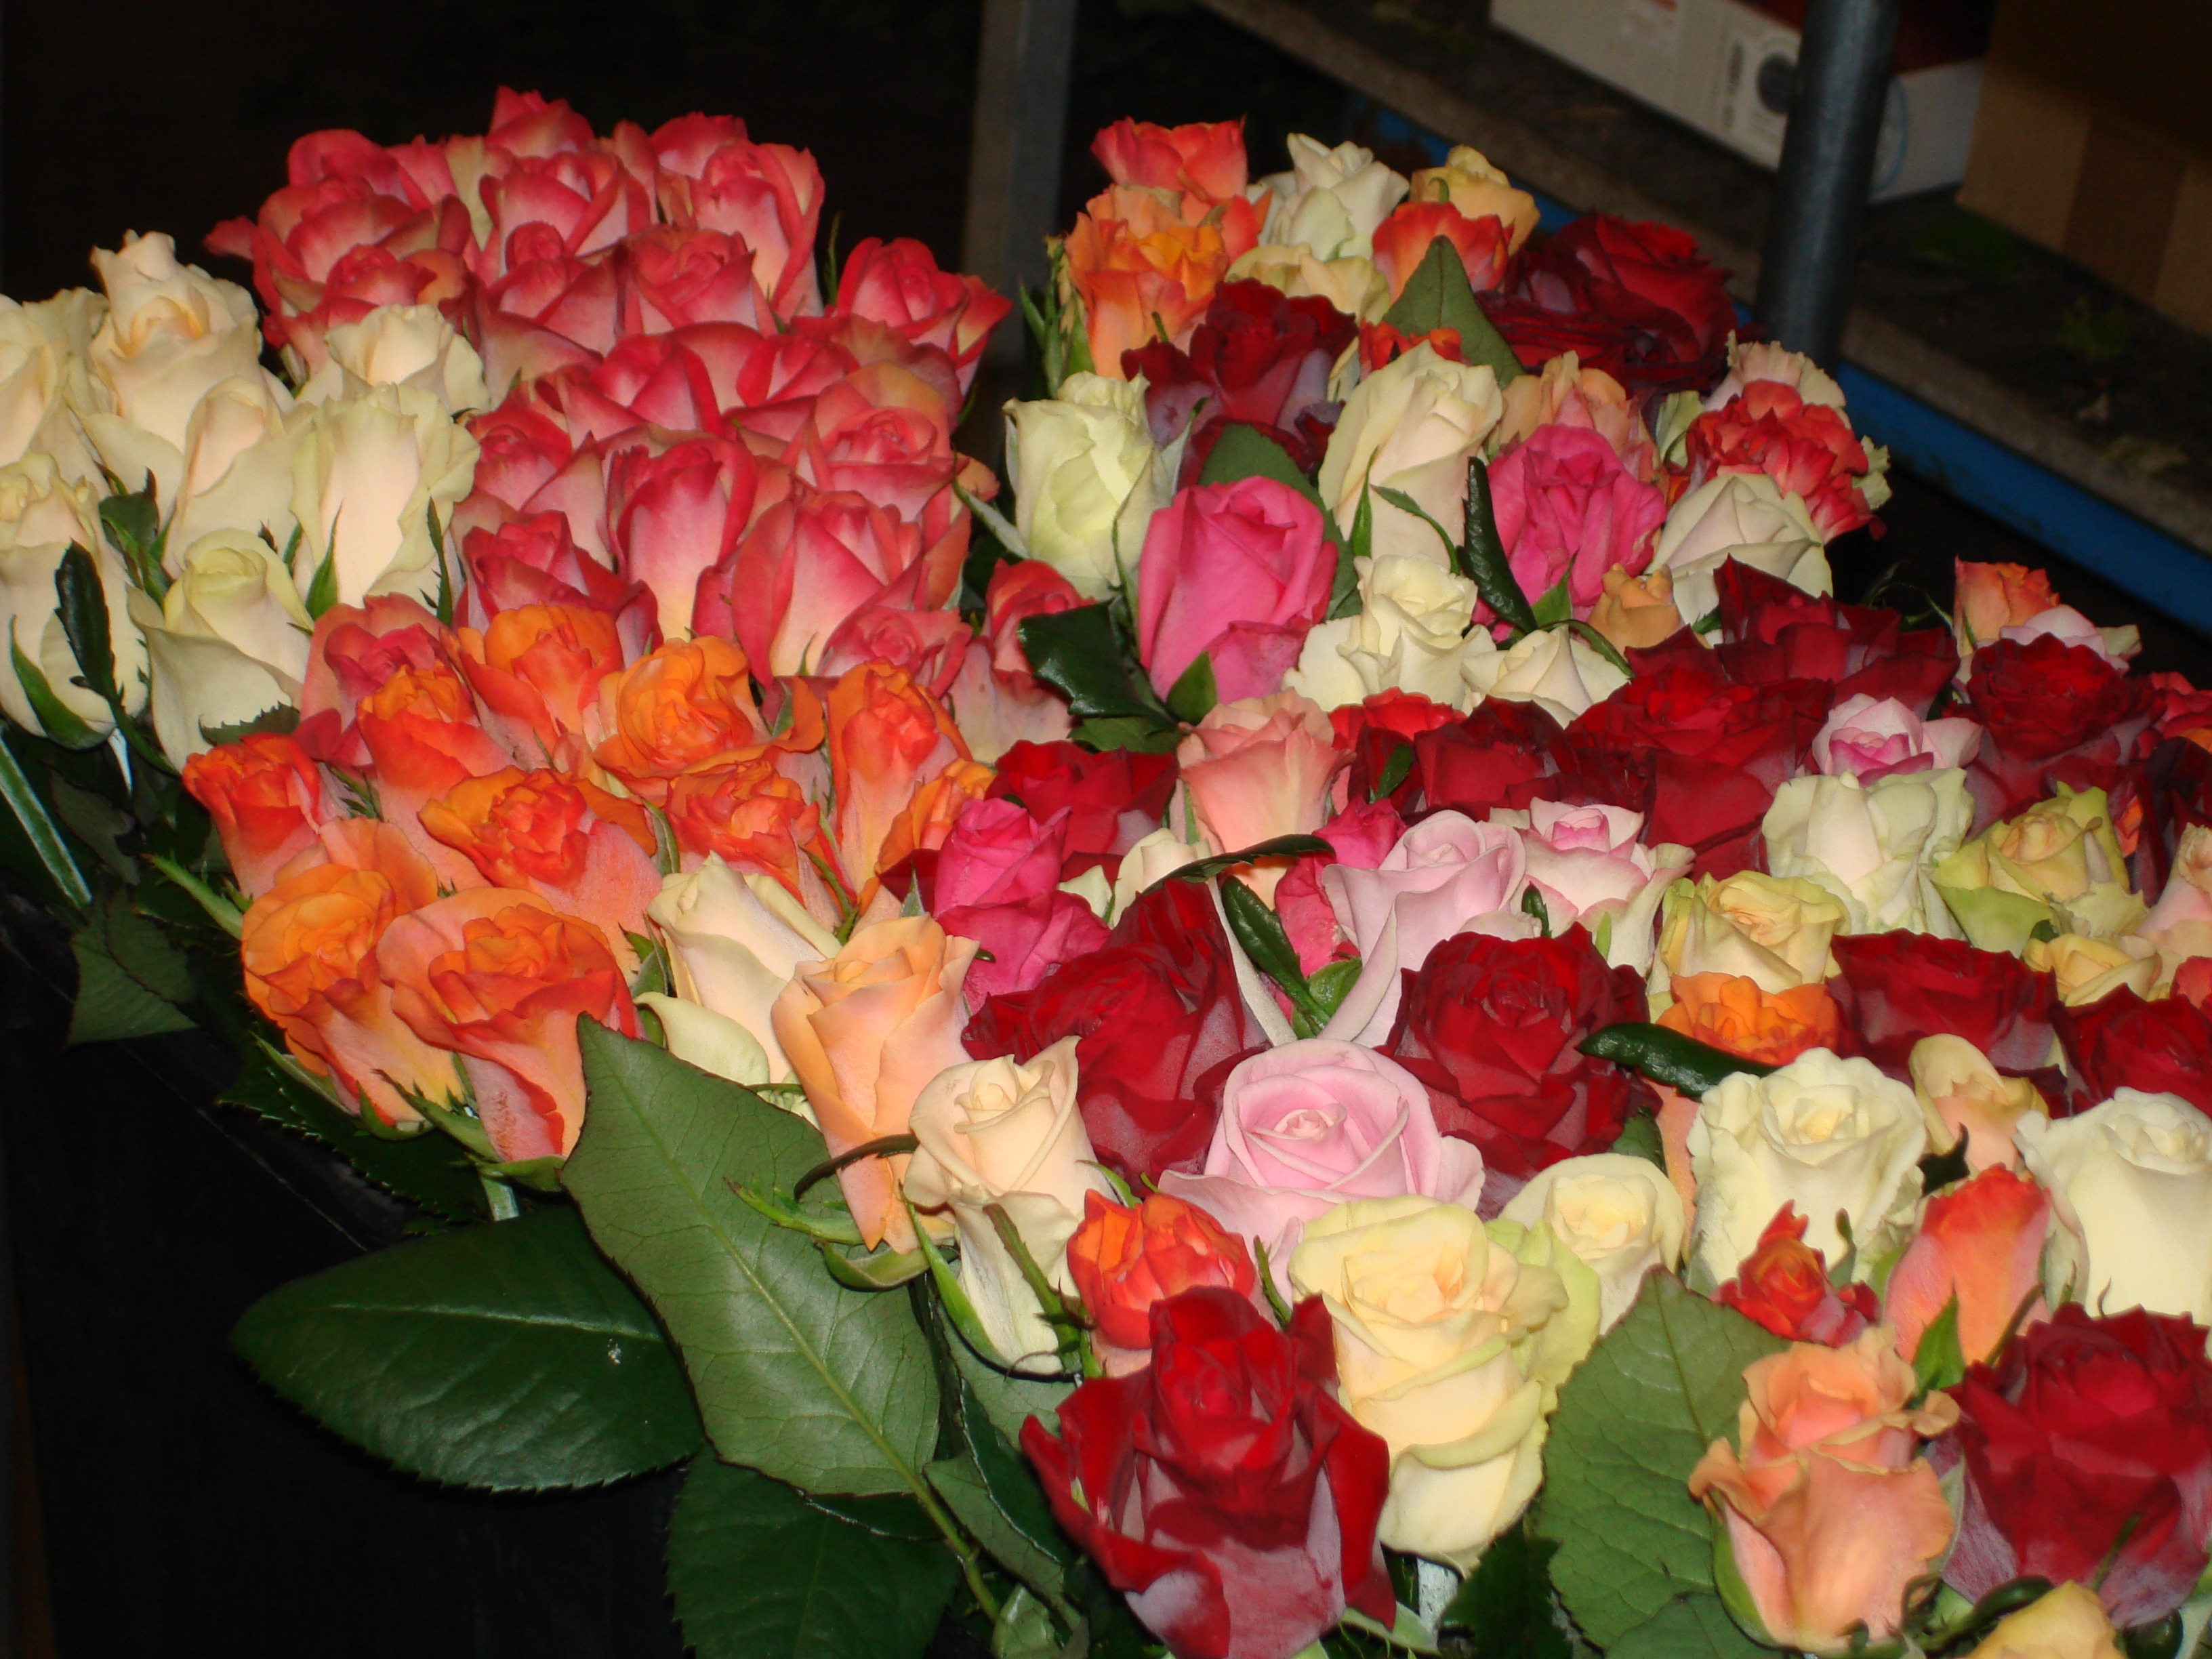
plant, flower, petal, flowers, roses, floristry, valentine's day, flowering plant, red roses, flower bouquet, floral design, land plant, flower arranging